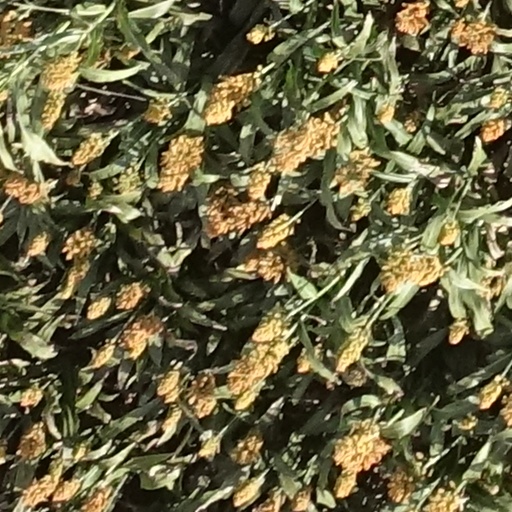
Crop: sorghum